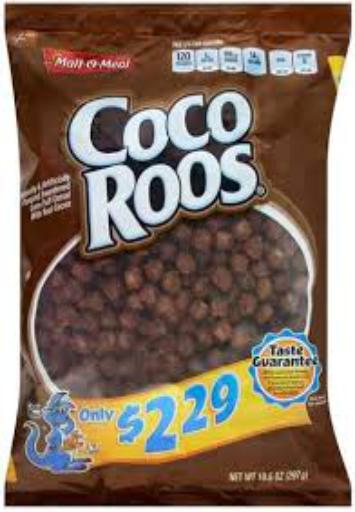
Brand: Coco Roos
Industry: Food